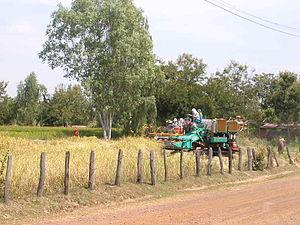
En quelques décennies, la population thaïlandaise a augmenté de 35 %. Un défi alimentaire s’est alors posé et pour y répondre la Thaïlande a réalisé une « Révolution verte ». Cette modernisation de l’agriculture a donné des résultats spectaculaires, mais présente aussi des limites.